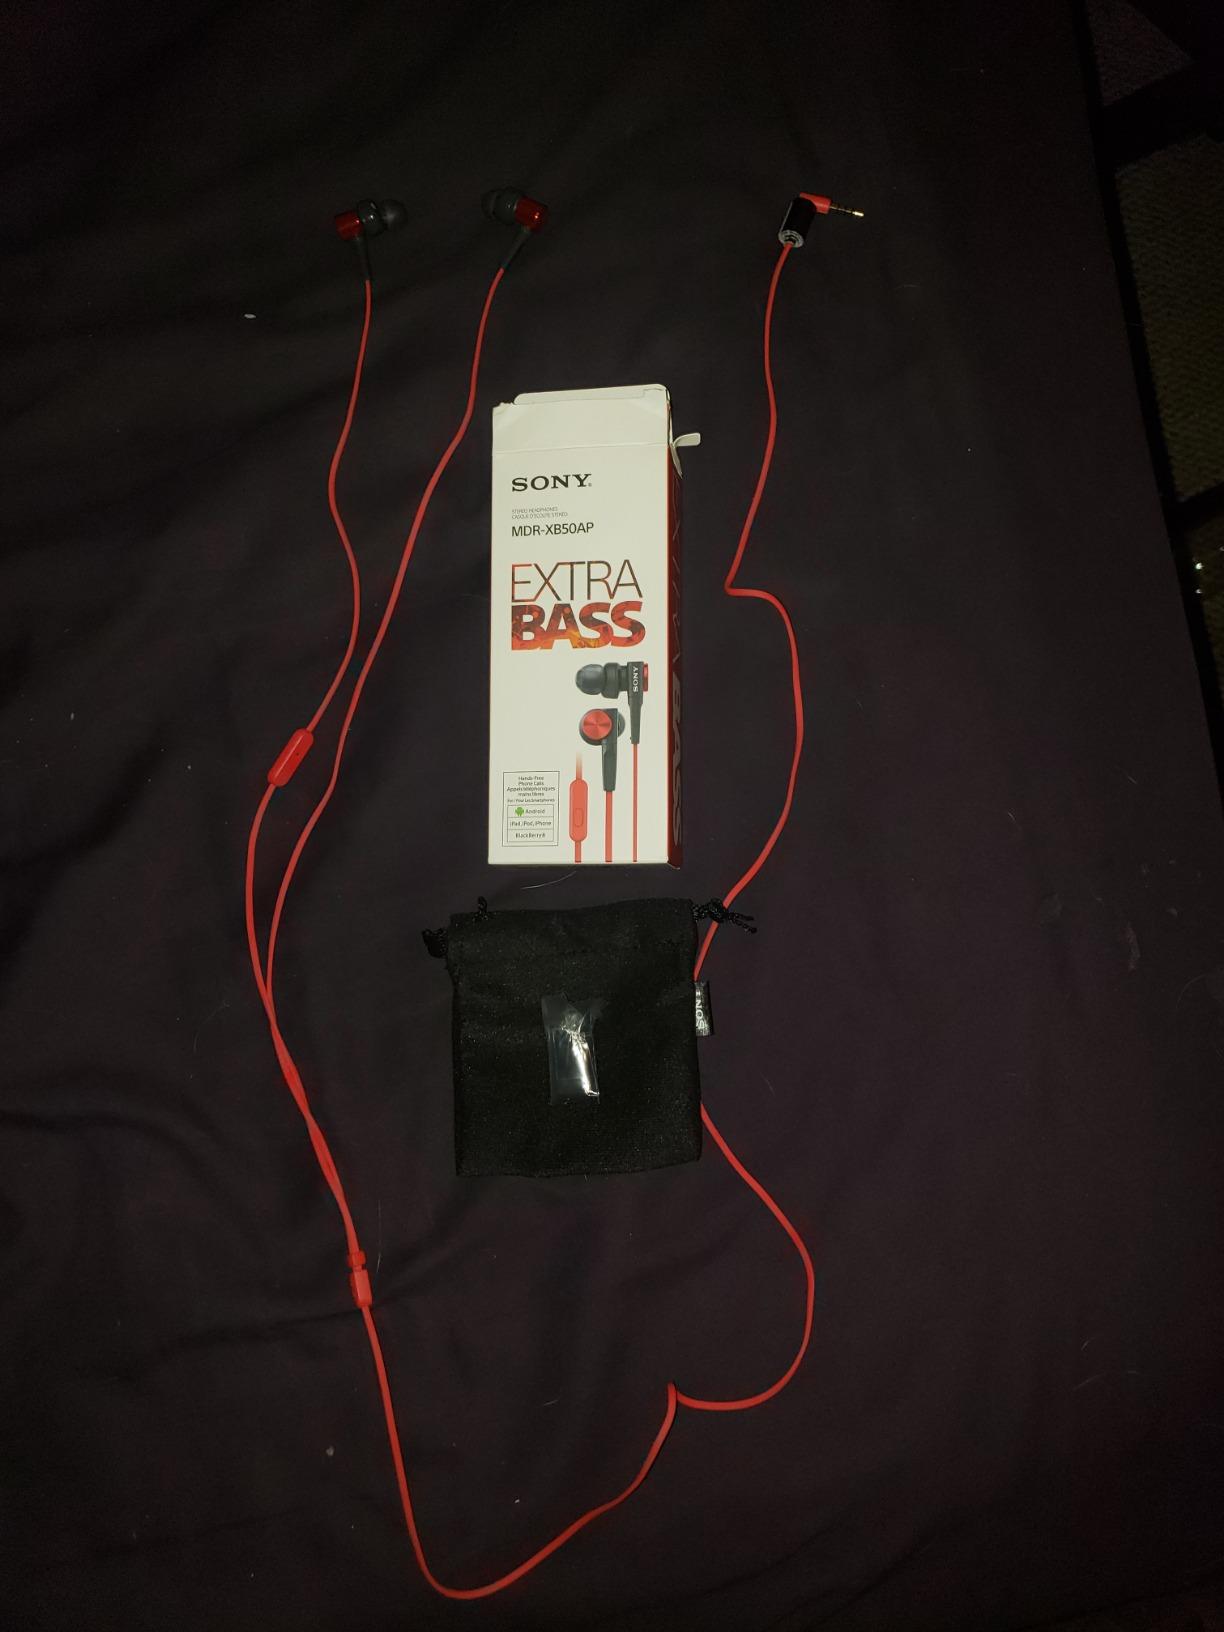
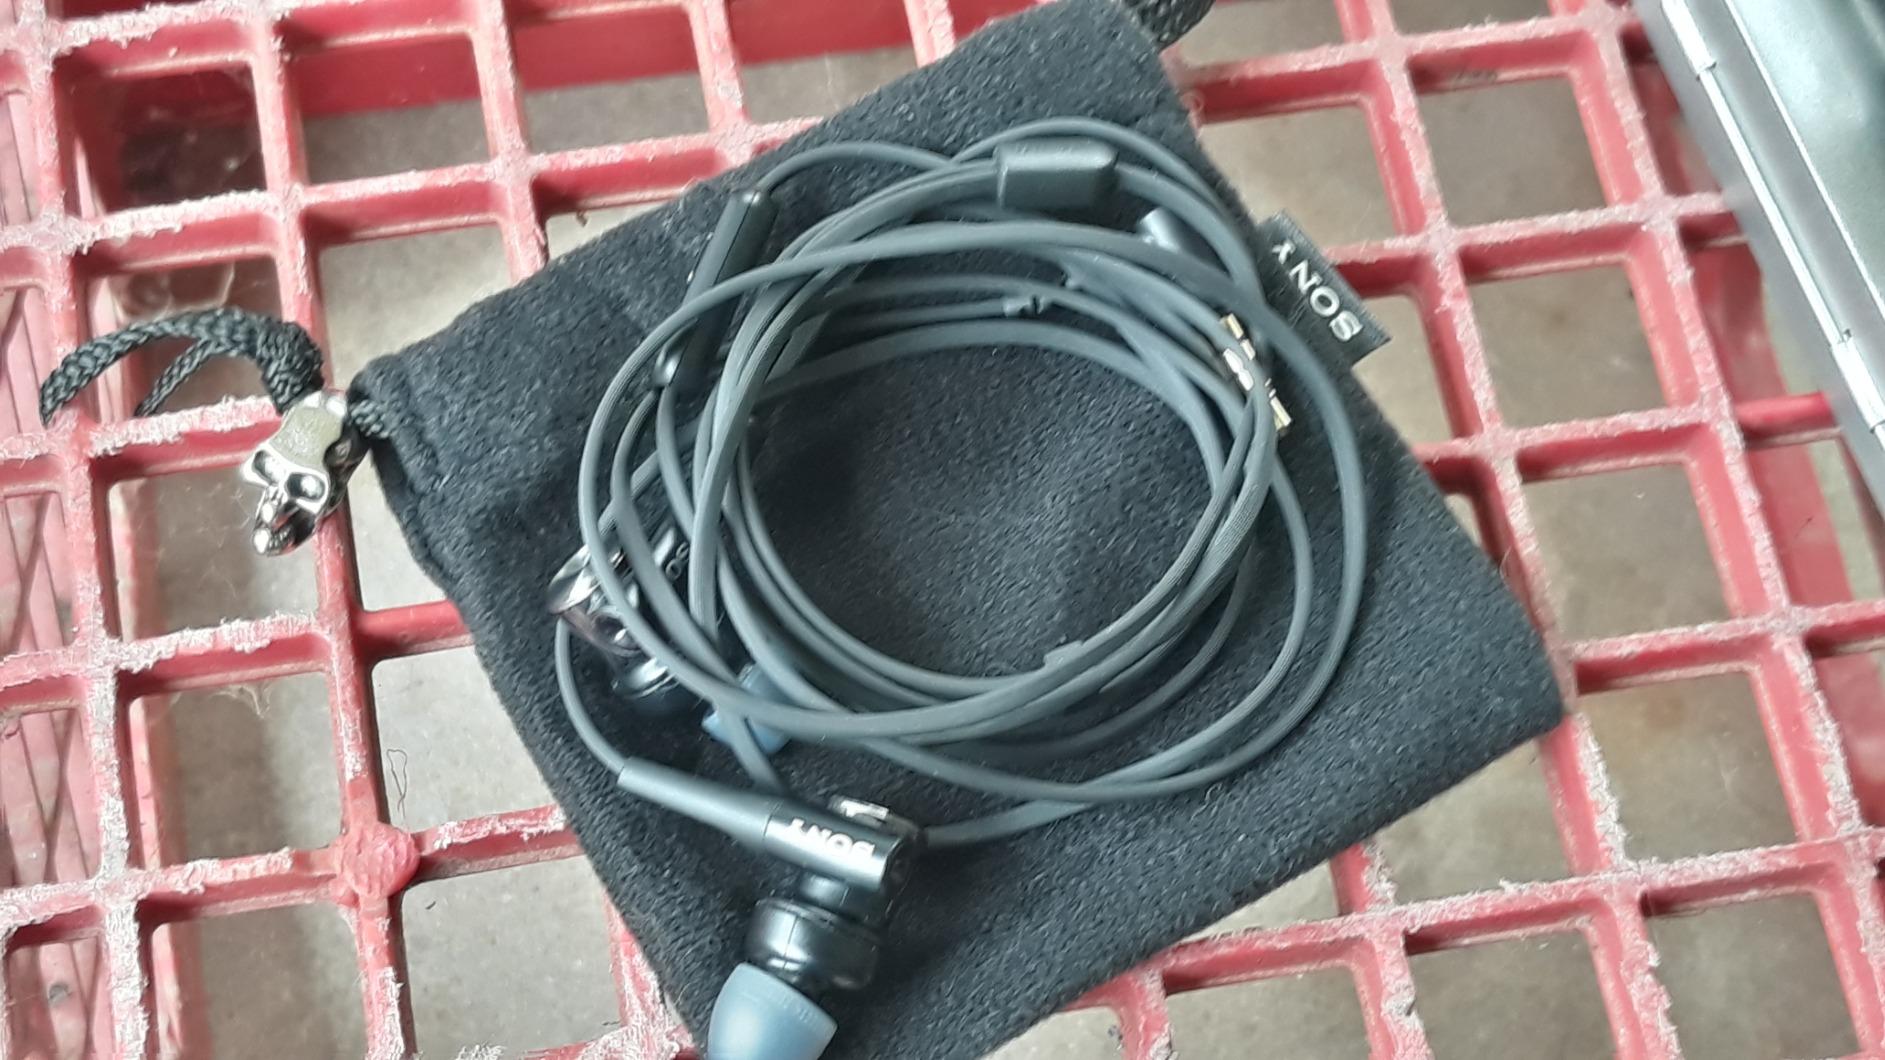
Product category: headphones
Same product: no